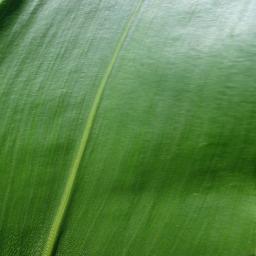
Label: Corn_(Maize)___Healthy